János Irinyi

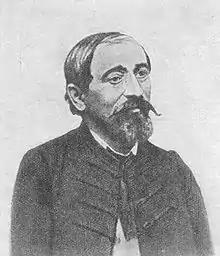
János Irinyi

János Irinyi (sometimes also spelled "János Irínyi"; ; 18 May 1817 – 17 December 1895) was a Hungarian chemist and inventor of the noiseless and non-explosive match. He achieved this by mixing the yellow (also called white) phosphorus with lead dioxide instead of the potassium chlorate used previously.